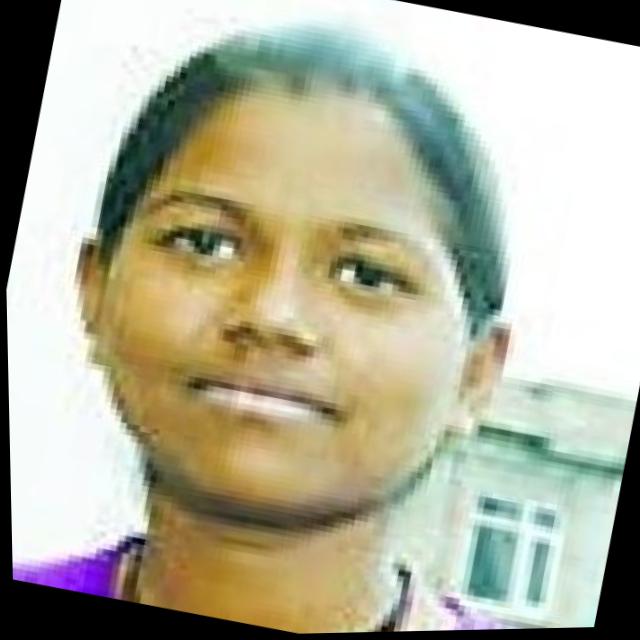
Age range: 13-20